International sanctions against Iraq

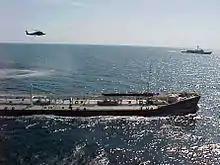
An American helicopter shadows the Russian oil tanker Volgoneft-147

Enforcement of the sanctions was primarily by means of military force and legal sanctions. Following the passage of Security Council Resolution 665, a "Multinational Interception Force" was organized and led by the U.S. to intercept, inspect and possibly impound vessels, cargoes and crews suspected of carrying freight to or from Iraq.